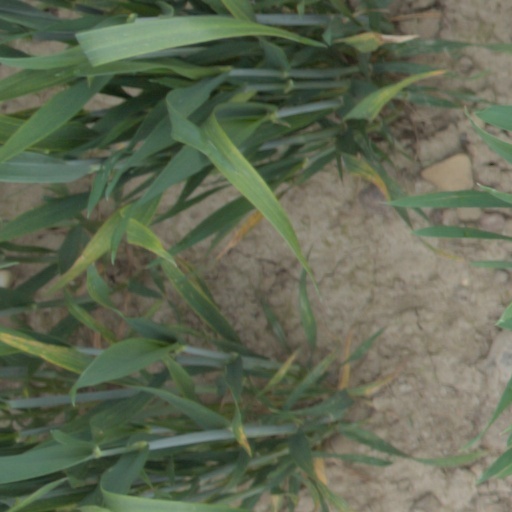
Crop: wheat